Vili and Vé

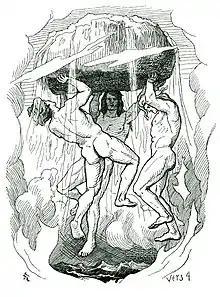
A depiction of Óðinn, Vili, and Vé creating the world by Lorenz Frølich

In Norse mythology, Vili (Old Norse: ) and Vé (O.N.: ) are the brothers of the god Odin (from Old Norse "Óðinn"), sons of Bestla, daughter of Bölþorn; and Borr, son of Búri.